Fighter units of the Japan Air Self-Defense Force

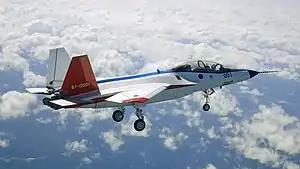
Mitsubishi X-2 Shinshin on its first flight on April 22, 2016

As of 2019 the Japan Air Self-Defense Force has 12 fighter squadrons. Seven of these fly the Mitsubishi F-15J, three fly the Mitsubishi F-2. As of 2023 the F4 phantom is out of service.